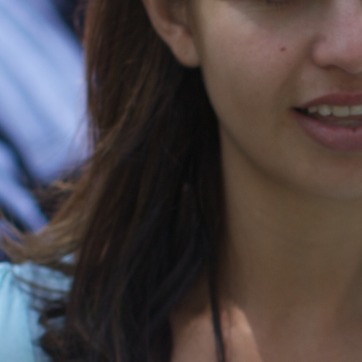
Material: hair